Gaini, Uttar Pradesh

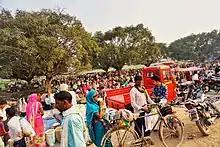
A Hat (Market) in the village

Gaini is a village in Aonla tehsil, Bareilly district, Uttar Pradesh, India. Gaini is located at 28.21°N 79.16°E. Gaini is 22 kilometer (13.6 mi) west from the bareilly railway junction.